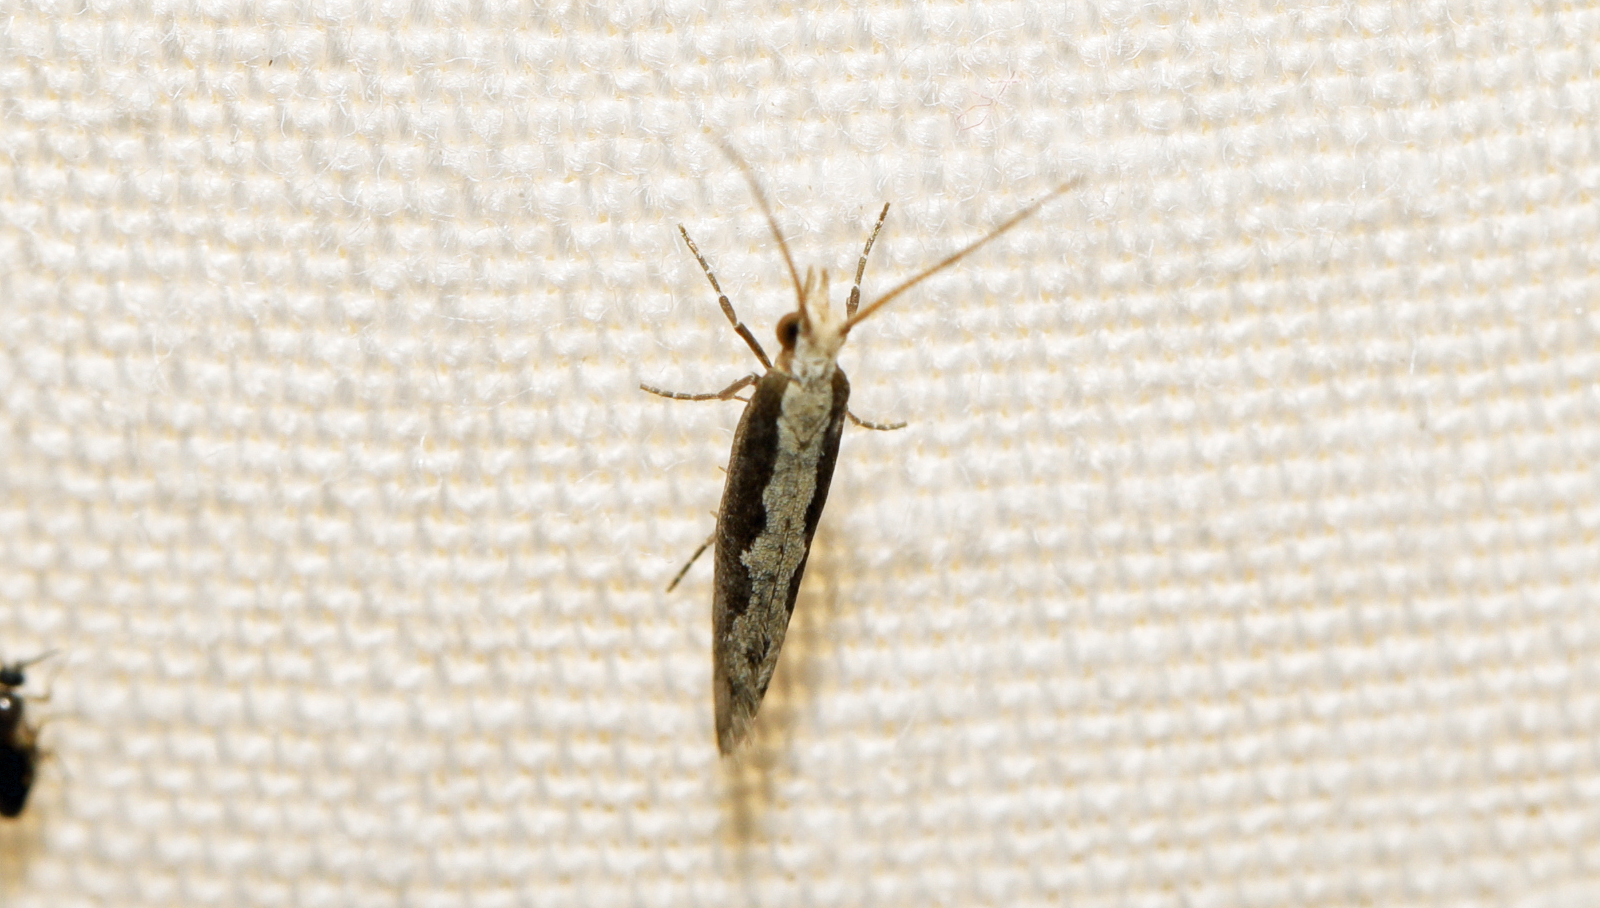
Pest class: diamondback_moth